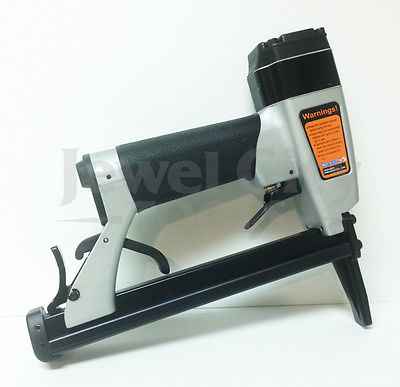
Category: stapler